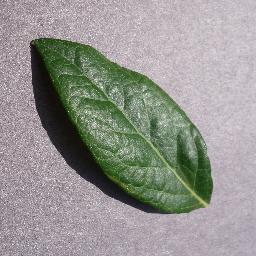
Label: Blueberry___healthy